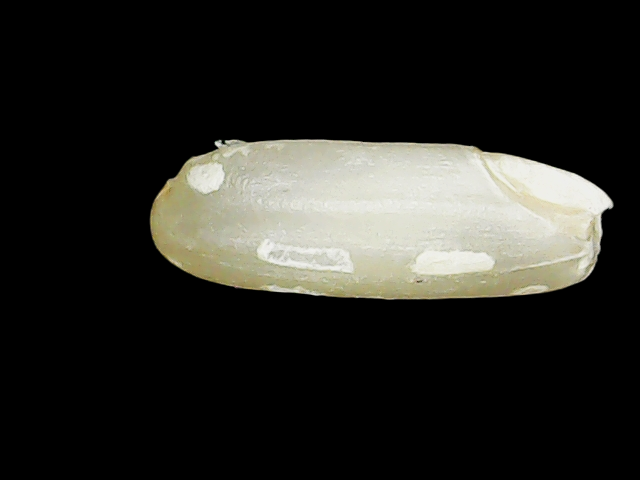
Rice variety: Binadhan23